Myrtus

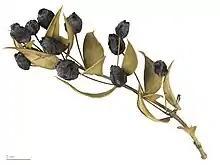
"Myrtus communis" – MHNT

Myrtus (commonly called myrtle) is a genus of flowering plants in the family Myrtaceae. It was first described by Swedish botanist Linnaeus in 1753.